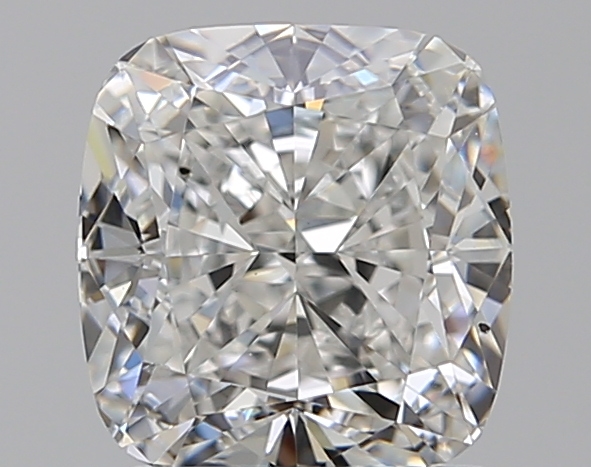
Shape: cushion
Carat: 1.7
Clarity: SI1
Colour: G
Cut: EX
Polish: EX
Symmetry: EX
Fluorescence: M
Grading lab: GIA
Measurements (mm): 6.68 x 6.37 x 4.45